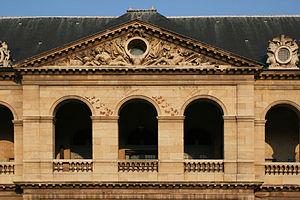
Une heure équinoxiale est une heure ancienne qui correspond à la vingt-quatrième partie du jour solaire apparent qui, dans la définition moderne, est le temps qui s’écoule entre deux passages consécutifs du Soleil au méridien supérieur d'un lieu ; c'est l'heure donnée par les cadrans solaires classiques.
Voici une liste de cadrans solaires parisiens.